Jonnie Boer

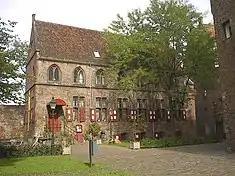
Restaurant De Librije in the old city center of Zwolle

Jonnie Boer (9 January 1965 – 23 April 2025) was a Dutch Michelin star winning head chef and co-owner of the restaurant De Librije in Zwolle, Netherlands.